RMS Empress of France (1913)

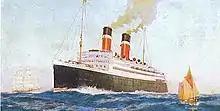
A postcard version of a painting of "Alsatian" which was commissioned by the Allan Line for this publicity and advertising purpose. The artist was Odin Rosenvinge.

Her last voyage that summer began on 17 July 1914; and when she returned to Europe, the nascent war in Europe brought a close to this truncated peacetime period of the ship's history.